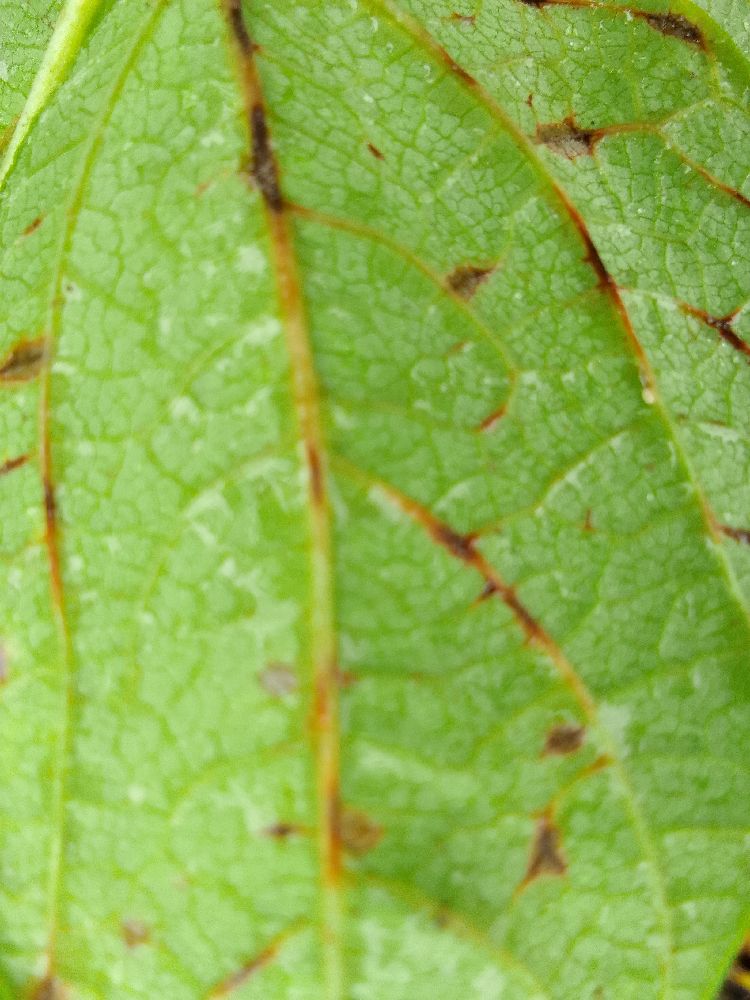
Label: anthracnose